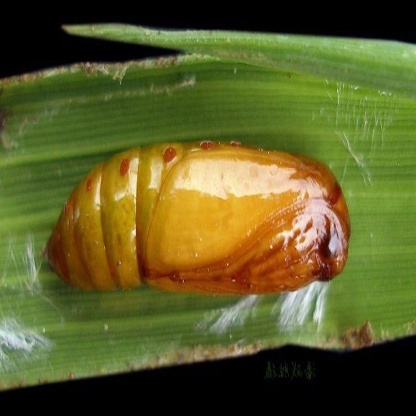
Nhãn: Sâu cuốn lá lớn ( Rice skipper)